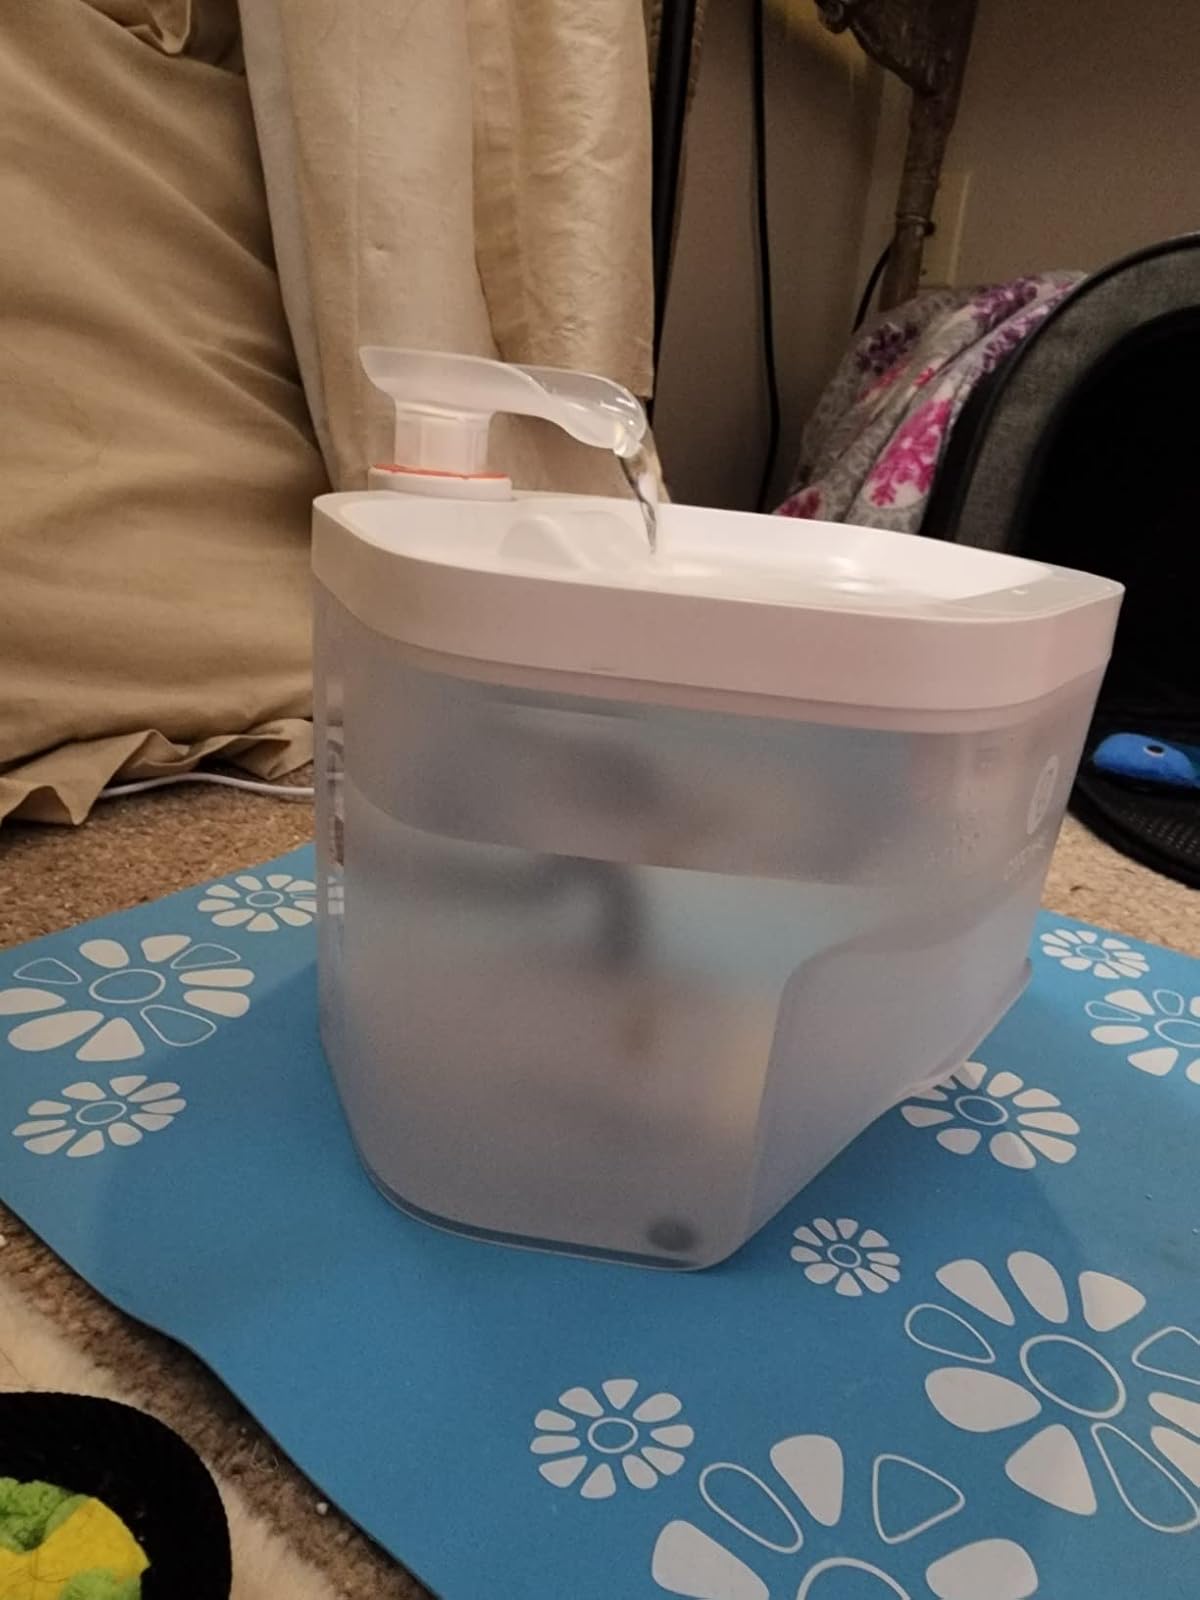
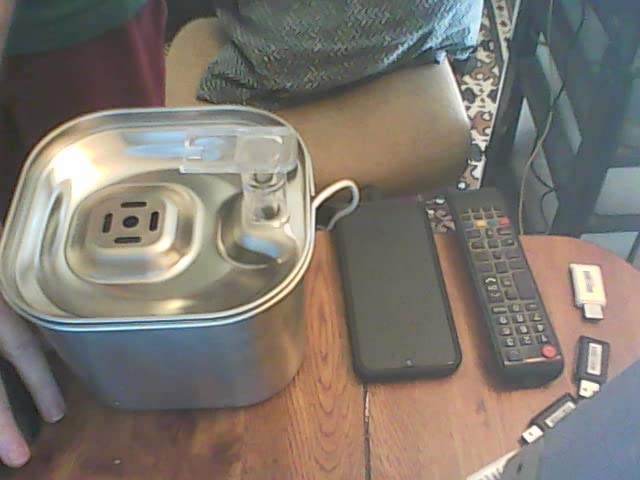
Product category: items_bowl
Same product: no